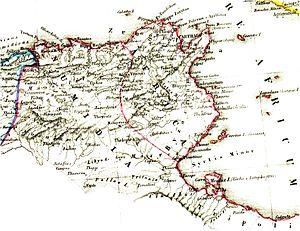
La Fossa regia ou fossé de Scipion était un fossé tracé par les Romains en Afrique du Nord à des fins de délimitations administratives.
La guerre de Jugurtha est le nom d'un conflit qui opposa la République romaine et le roi numide Jugurtha entre 112 et 105 av. J.-C. Ce conflit est raconté dans un ouvrage de l'historien Salluste.
L'histoire des Aurès est liée à une partie de ce qui allait devenir l'Algérie, peuplée principalement de Chaouis. Les Aurès sont un vaste territoire comprenant une chaîne de montagnes et des plaines à l'est de l'Algérie.
Artabanès fut un général d'origine arménienne de l'Empire byzantin qui sert sous Justinien. Initialement rebelle à l'autorité byzantine, il se réfugie chez les Sassanides mais il rentre rapidement dans l'allégeance Byzantine. Il sert en Afrique, où il acquiert une grande réputation en tuant le général vandale rebelle Guntharic et en restaurant l'autorité impériale sur la province. Il est fiancé avec une nièce de Justinien, Praejecta, mais le mariage n'a pas lieu du fait de l'opposition de sa propre épouse et de l'impératrice Theodora. Rappelé à Constantinople, il se trouve impliqué dans une conspiration contre l'empereur Justinien en 548/549, il n'est pas sévèrement châtié après ses aveux. Rapidement pardonné il est envoyé dans la péninsule italienne combattre lors de la guerre des Goths, où il participe à la victoire décisive des byzantins lors de la bataille de Casilinum (554).
Collo est une ville portuaire, chef-lieu de commune de la wilaya de Skikda située dans la région du massif de Collo, dans le Nord-Est de l'Algérie, à environ 500 km à l'est d'Alger.
Constantine, est une commune du nord-est de l'Algérie, chef-lieu de la wilaya de Constantine. Comptant plus de 448 000 habitants, cette métropole est la troisième ville la plus peuplée du pays. Le Grand Constantine s'étale sur un rayon d'une quinzaine de kilomètres sous forme d'une agglomération comprenant une ville mère et une série de satellites. L'agglomération de Constantine comptait 943 112 habitants en 2015, dont seulement 54 % habitent dans la commune de Constantine.
Jean Troglita est un général byzantin du VIᵉ siècle. Il participe à la guerre des Vandales lors de laquelle les Byzantins reprennent le contrôle de la province d'Afrique et sert dans cette région comme gouverneur militaire local entre 533 et 538 avant d’être envoyé en Orient, pour combattre les Sassanides. En tant que dux Mesopotamiae, Troglita se distingue dans plusieurs batailles, ce qui attire l'attention de l'empereur Justinien Iᵉʳ. À l'été 546, Justinien choisit Jean Troglita comme commandant des forces byzantines en Afrique. Il doit faire face à une série de révoltes parmi les tribus berbères ainsi qu’à l’intérieur de l’armée impériale. Troglita remporte rapidement une première victoire contre les Berbères de Byzacène lors de l’été 546-547. Toutefois, il est défait à l’été 547 par les tribus de Tripolitaine et l’Afrique est alors sujette à des raids destructeurs. Troglita réorganise son armée et s’assure le soutien de plusieurs chefs berbères. Peu après, il affronte et défait une coalition aux champs de Caton à l’été 548. Cette victoire met fin à la révolte berbère et ouvre une ère de paix en Afrique byzantine.
Publius Sittius était un aventurier, financier et chef d'armée mercenaire romain qui obtint plusieurs victoires en Afrique du nord pour le parti de Jules César qui lui accorda une partie de la Numidie occidentale, constituant une marche occidentale de la nouvelle province de l'Africa Nova. Son destin peu commun le fait comparer à Sertorius.